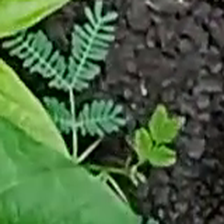
Weed species: Dwarf_cassia_(Chamaecrista pumila)